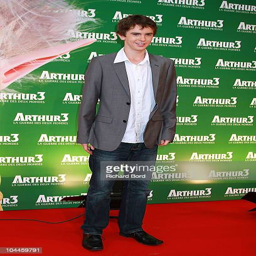
actor attends person and the premiere